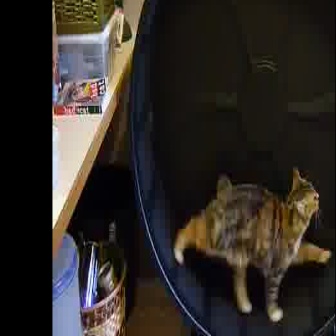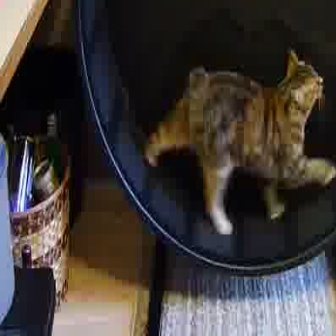
  Please identify the target specified by the bounding box [172,162,331,321] in the first image and locate it in the second image. Return the coordinates in [x_min,y_min,x_max,y_max] format.
Answer: [144,41,336,233]